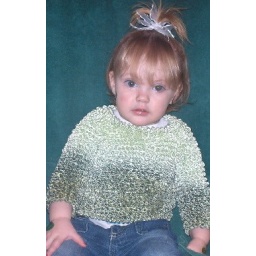
sky in green